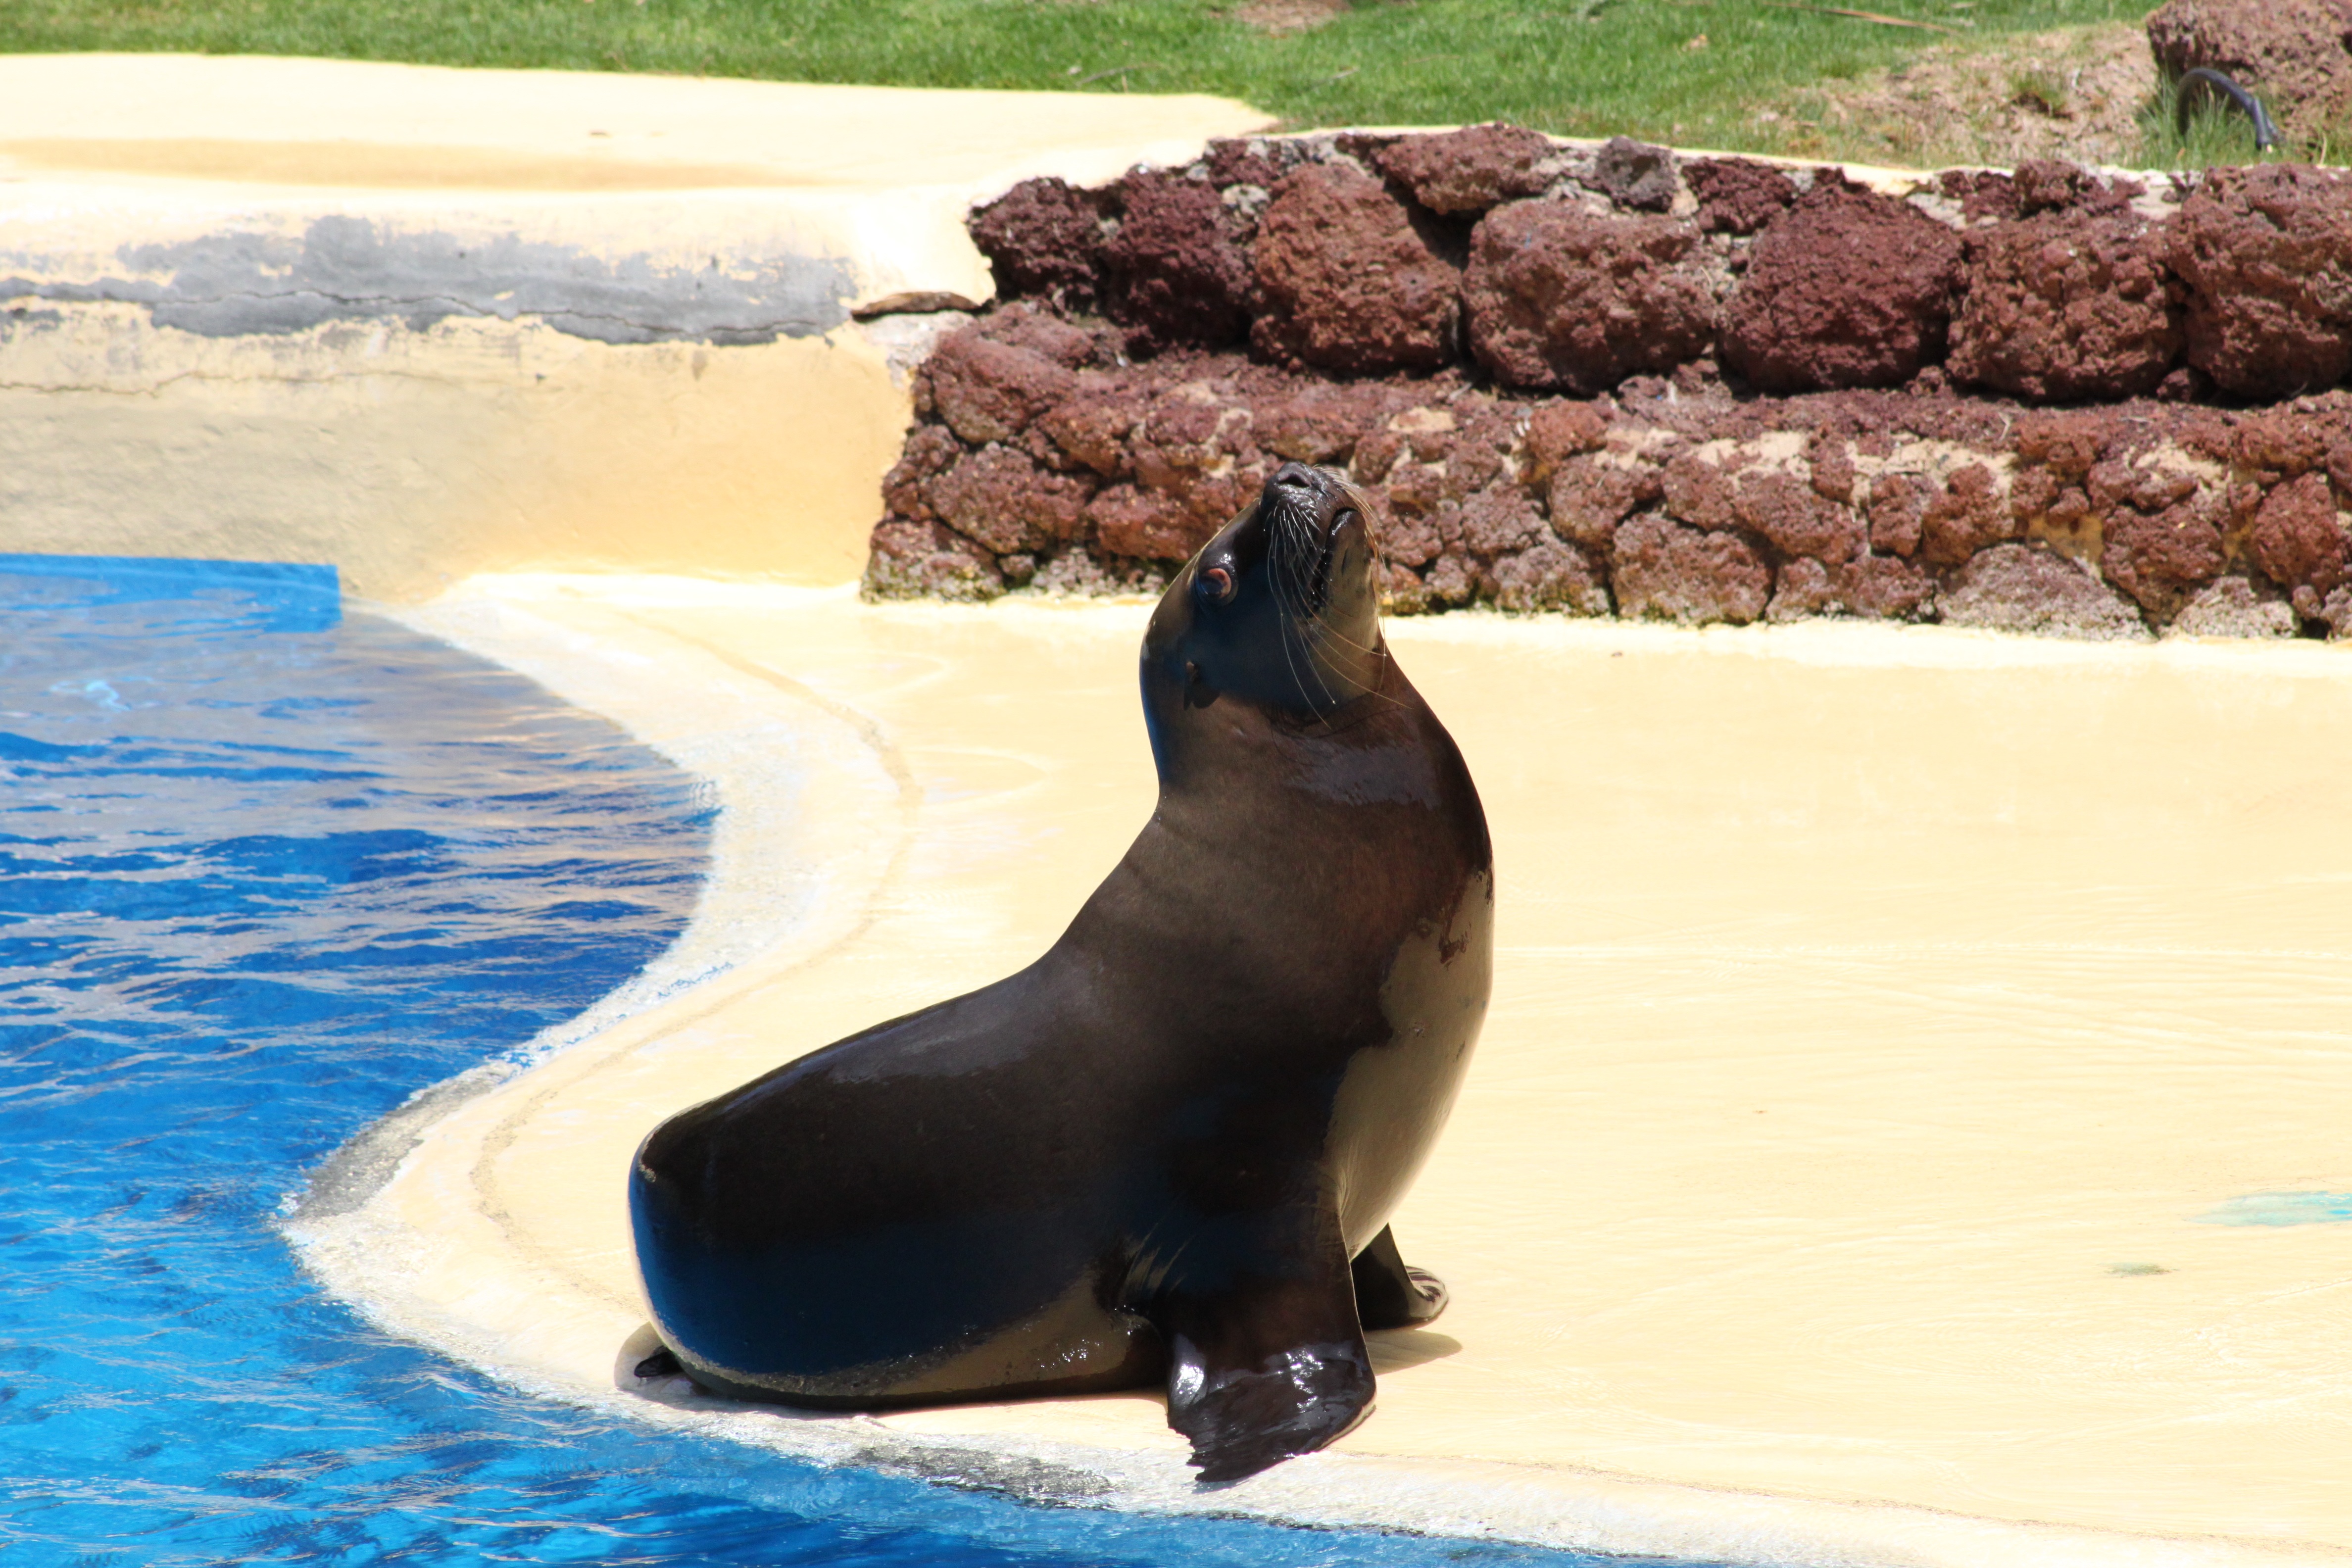
water, nature, summer, zoo, show, mammal, fauna, sea lion, aquarium, animals, seals, vertebrate, marine mammal, killer whale, whales dolphins and porpoises, otaria